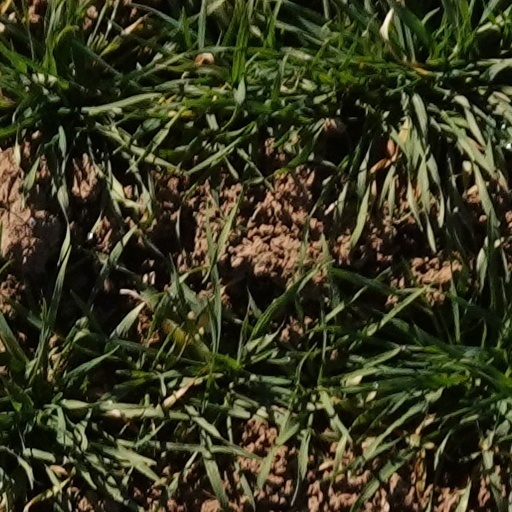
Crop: wheat